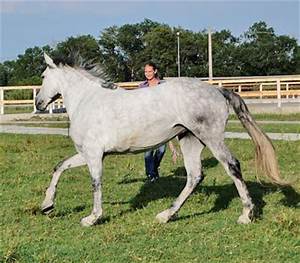
Label: cavallo